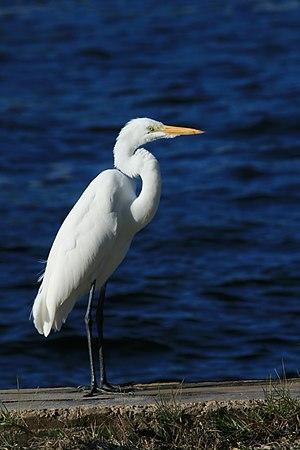
Une Grande Aigrette (Ardea alba), dans le Parc d'État de Hugh Taylor Birch à Fort Lauderdale, Floride, États-Unis.